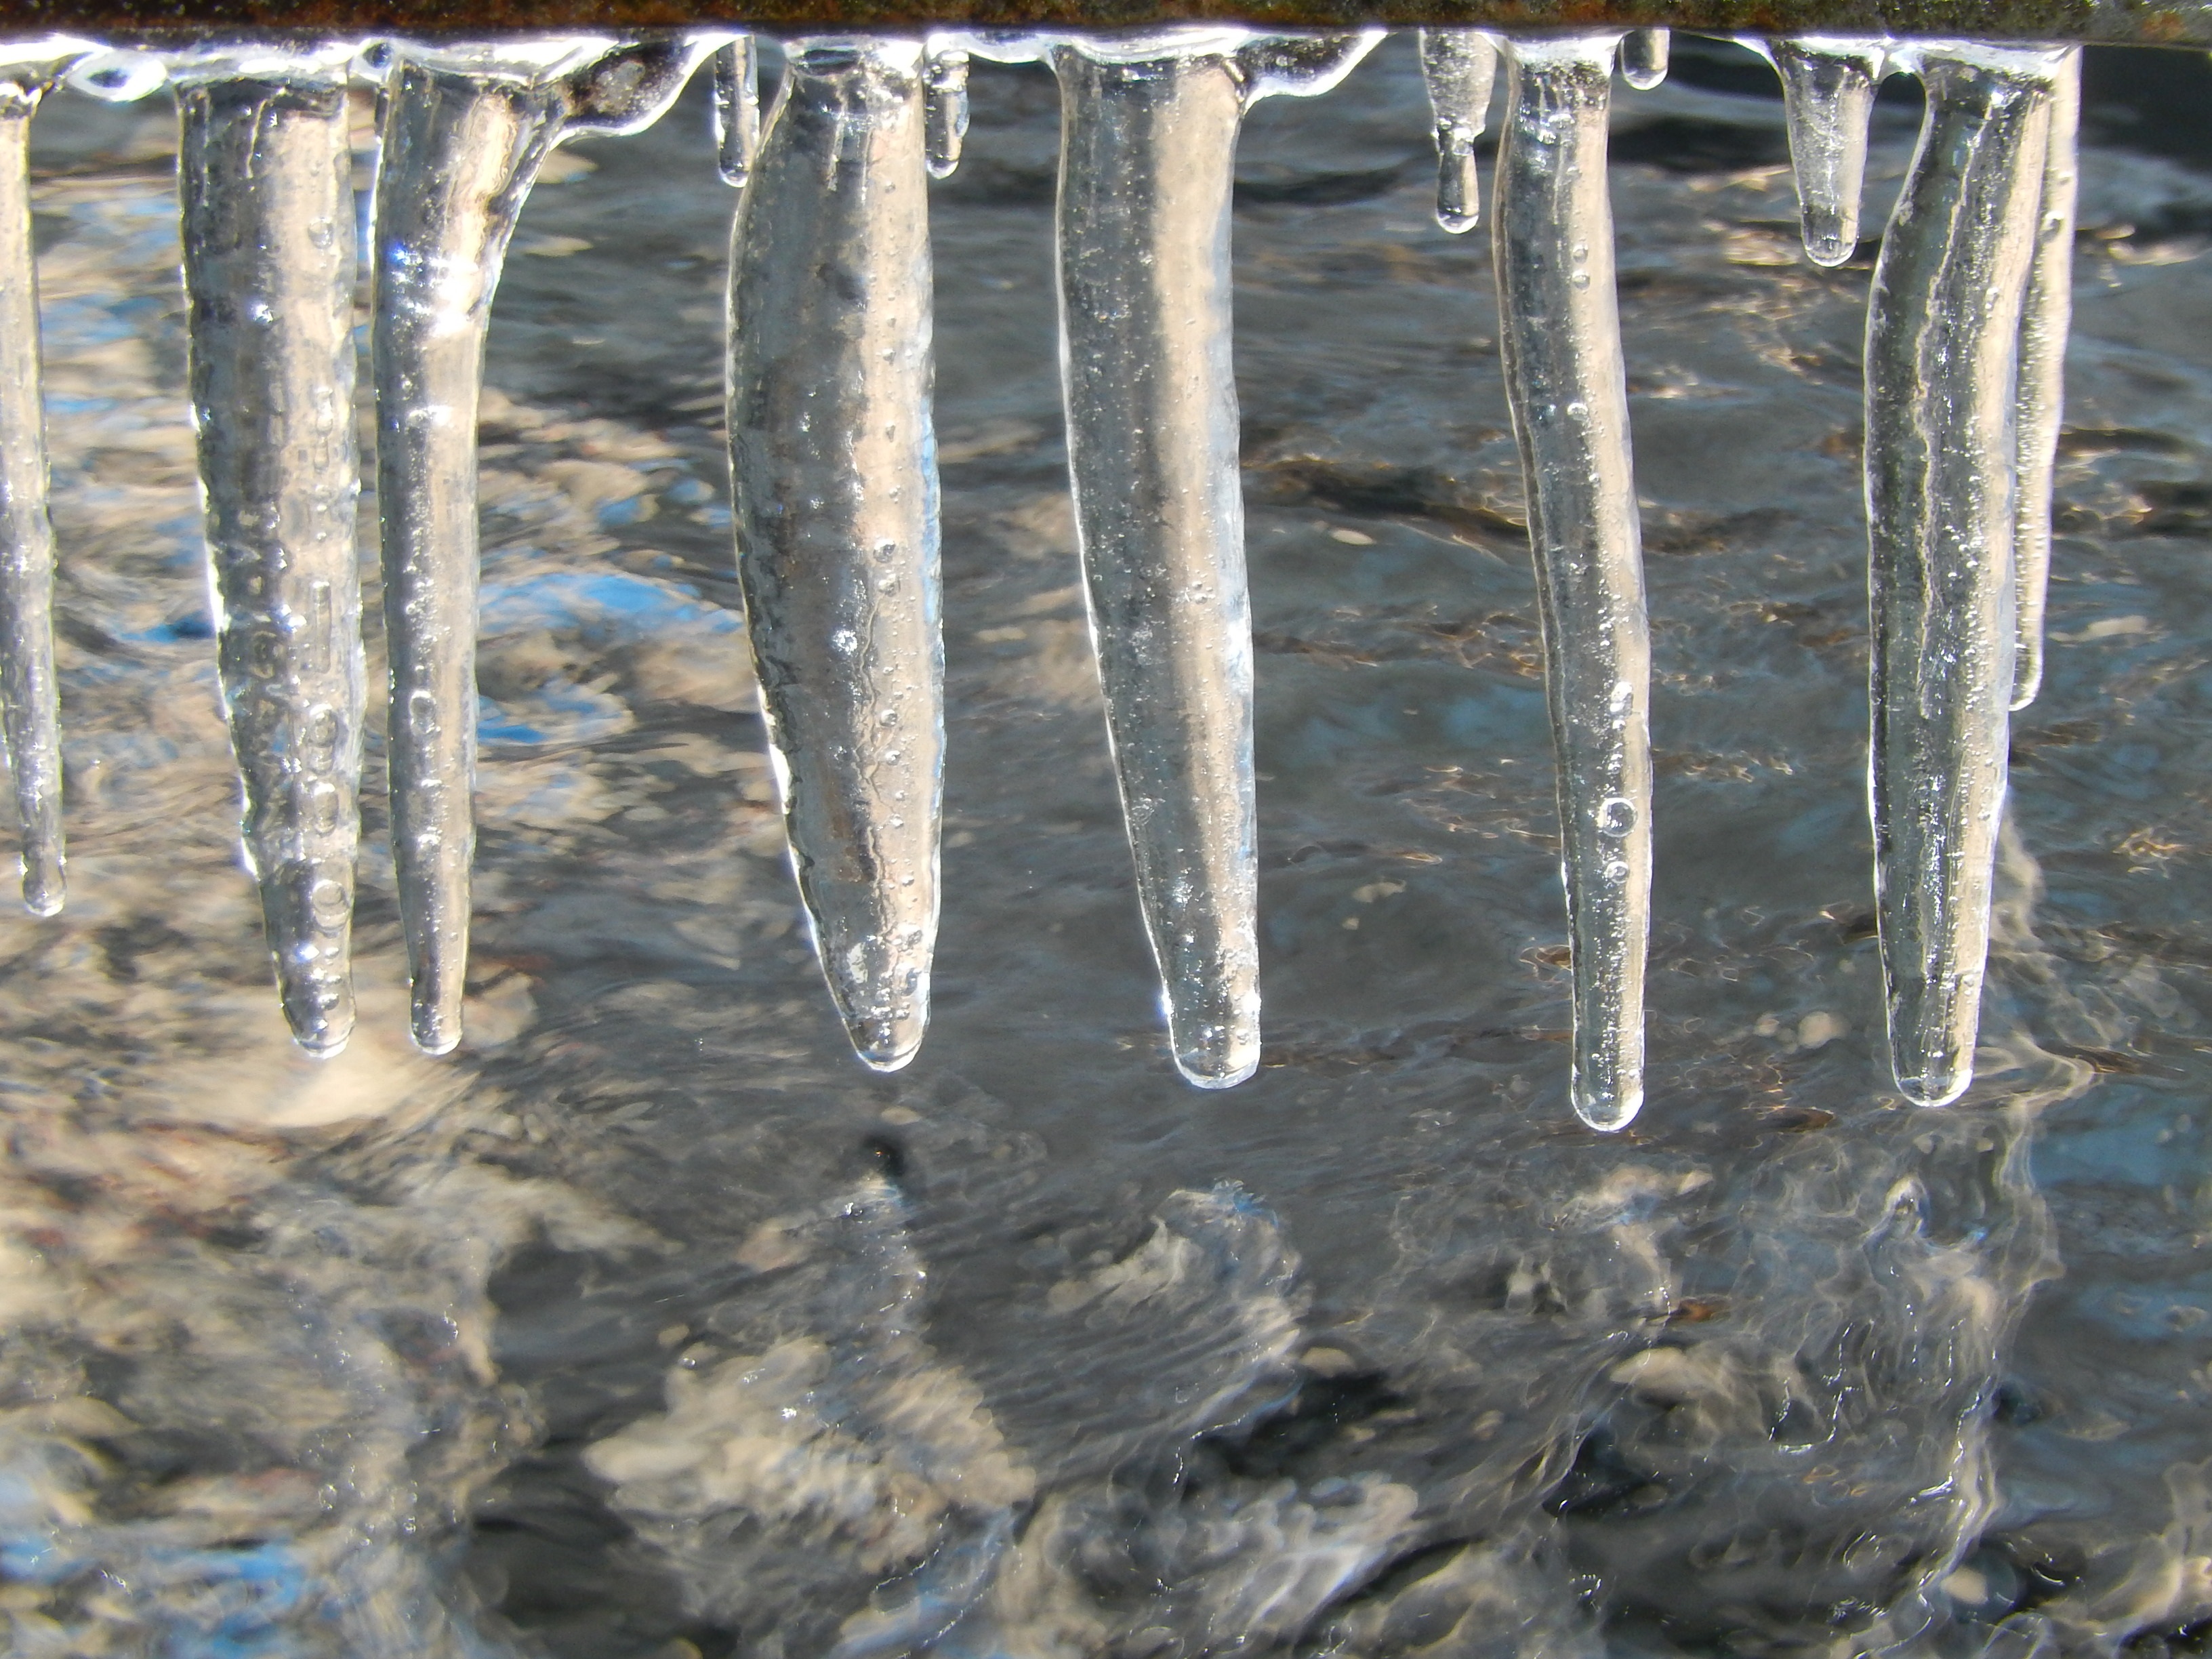
water, winter, formation, ice, icicle, freezing, ice formation